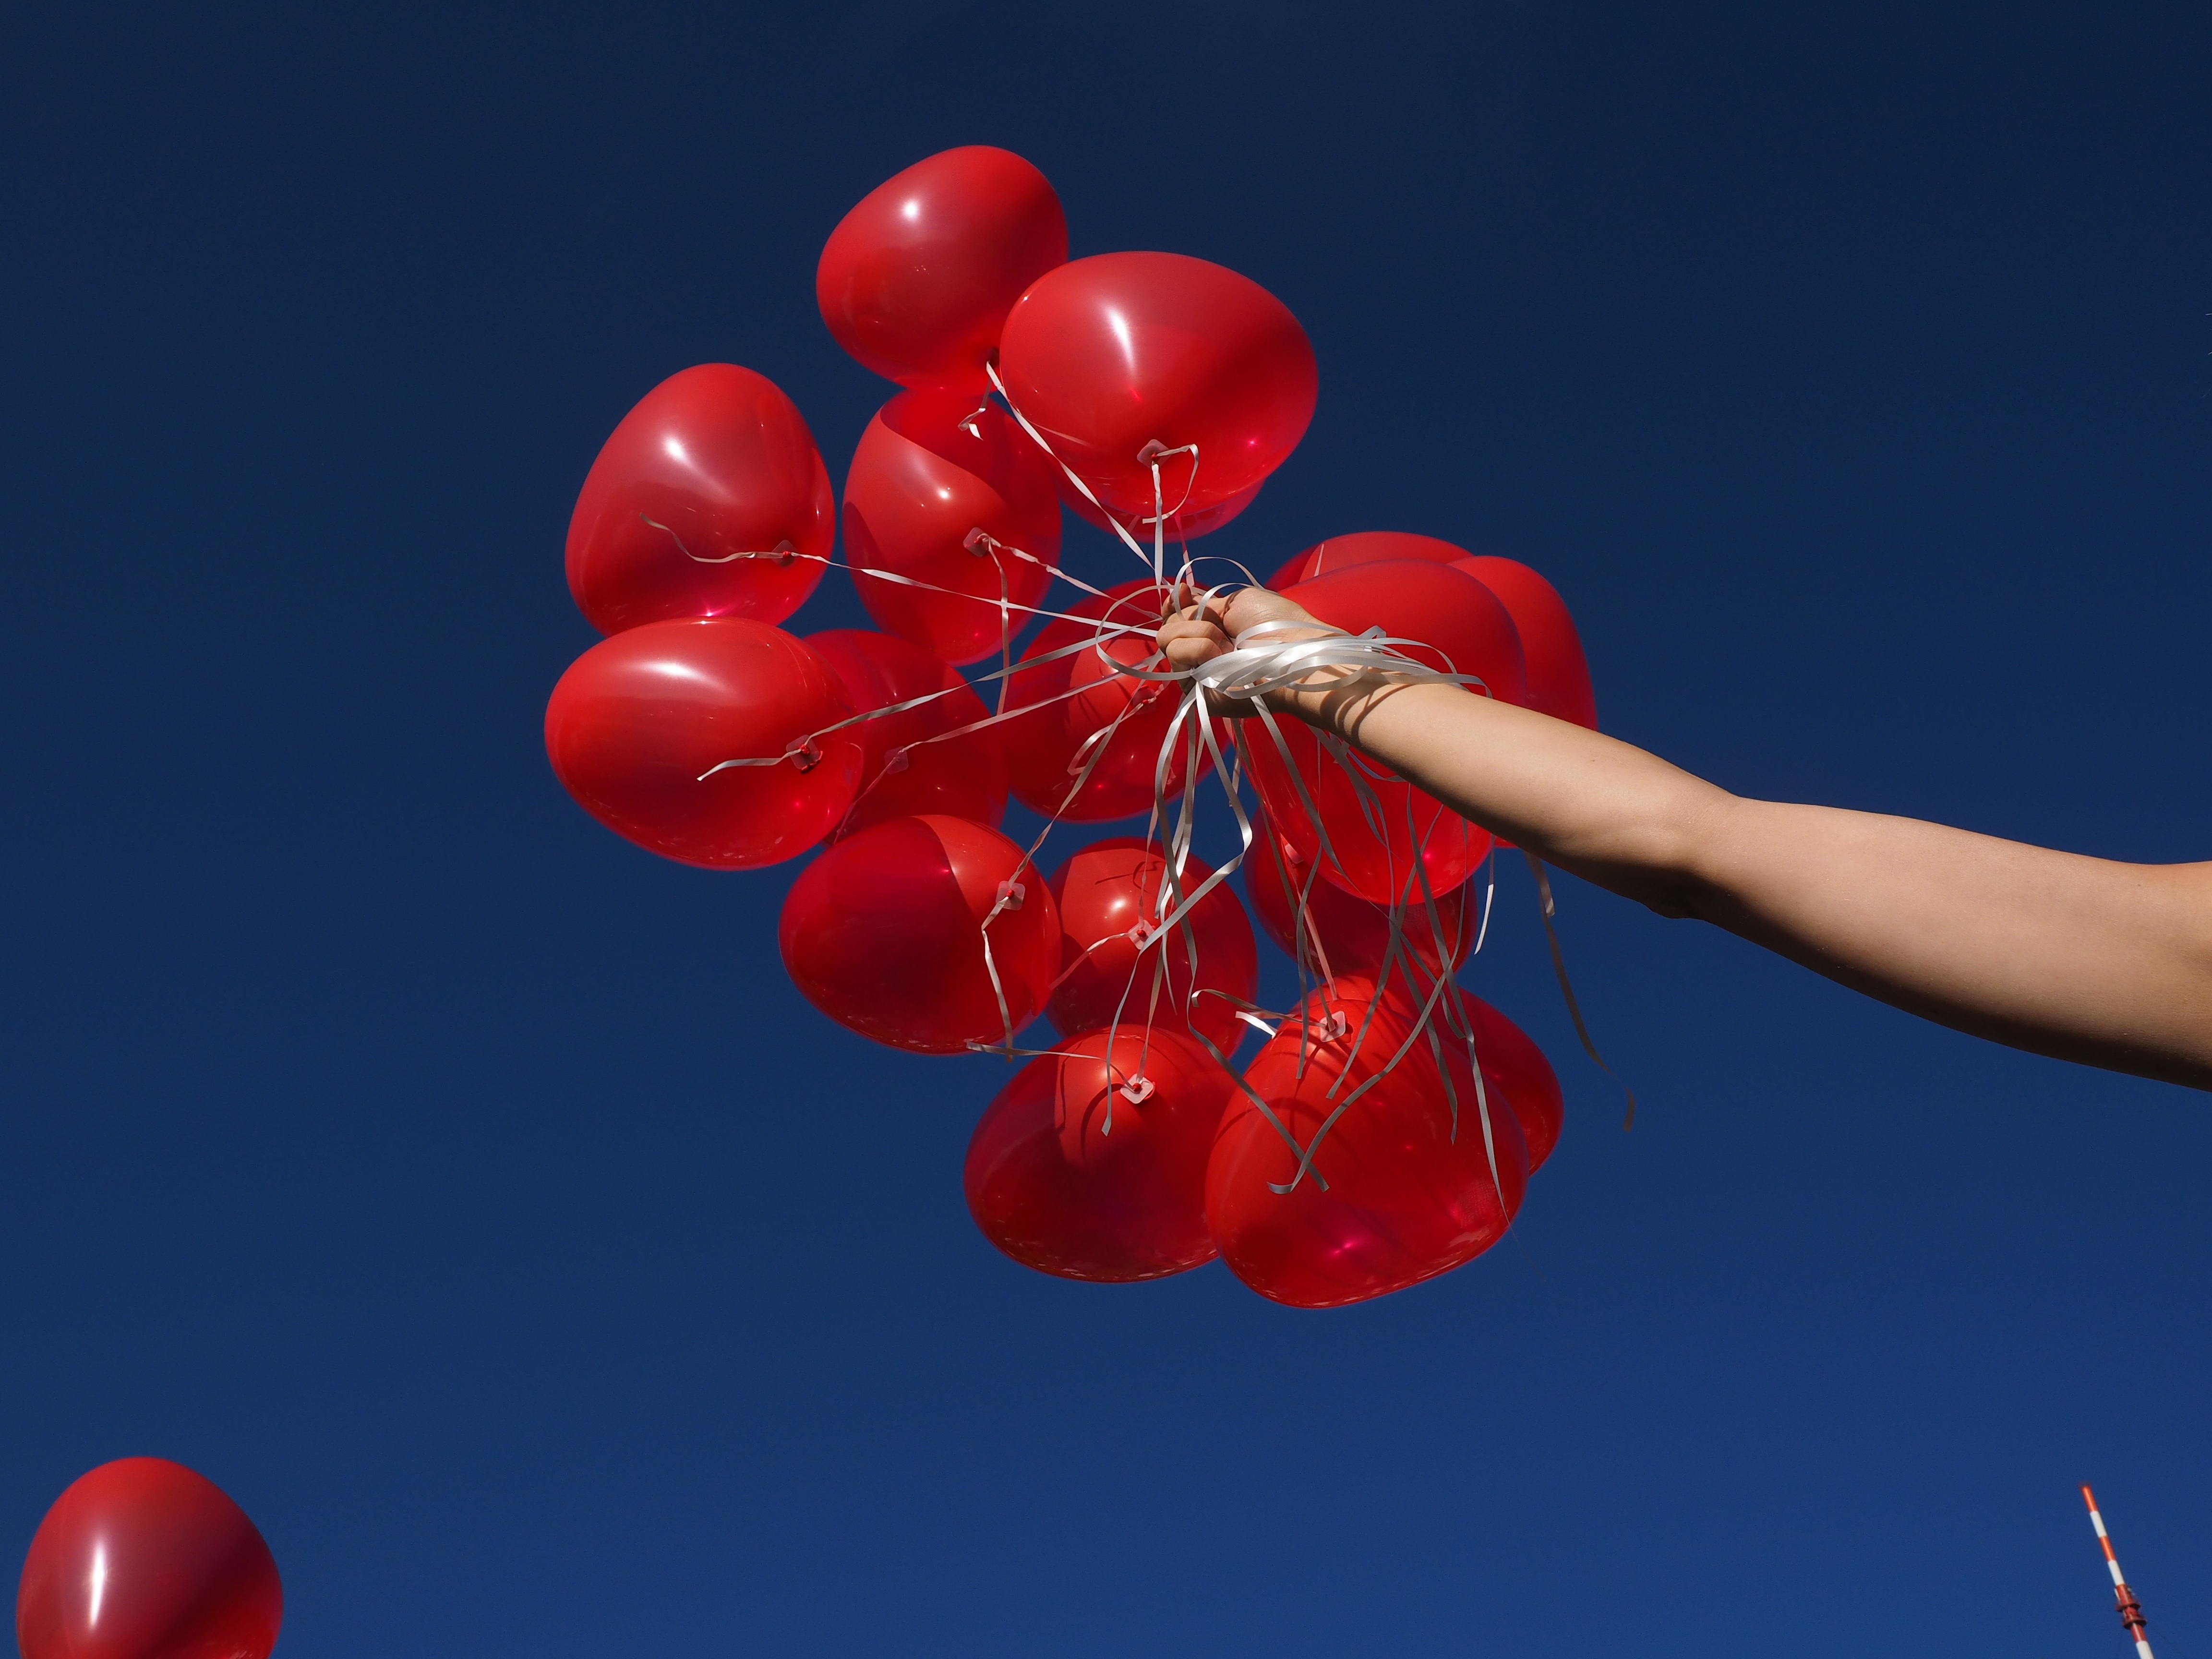
hand, plant, flower, petal, balloon, fly, love, heart, red, color, romance, romantic, arm, wedding, toy, wedding day, heart shaped, relationship, balloons, organ, rise, congratulations, upgrade, macro photography, detention, flowering plant, congratulation, computer wallpaper